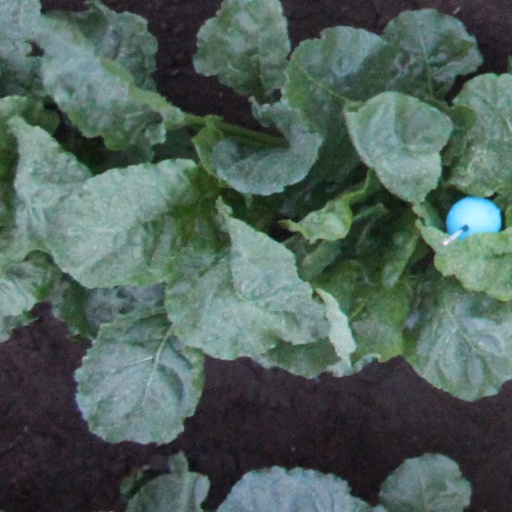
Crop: sugar beet